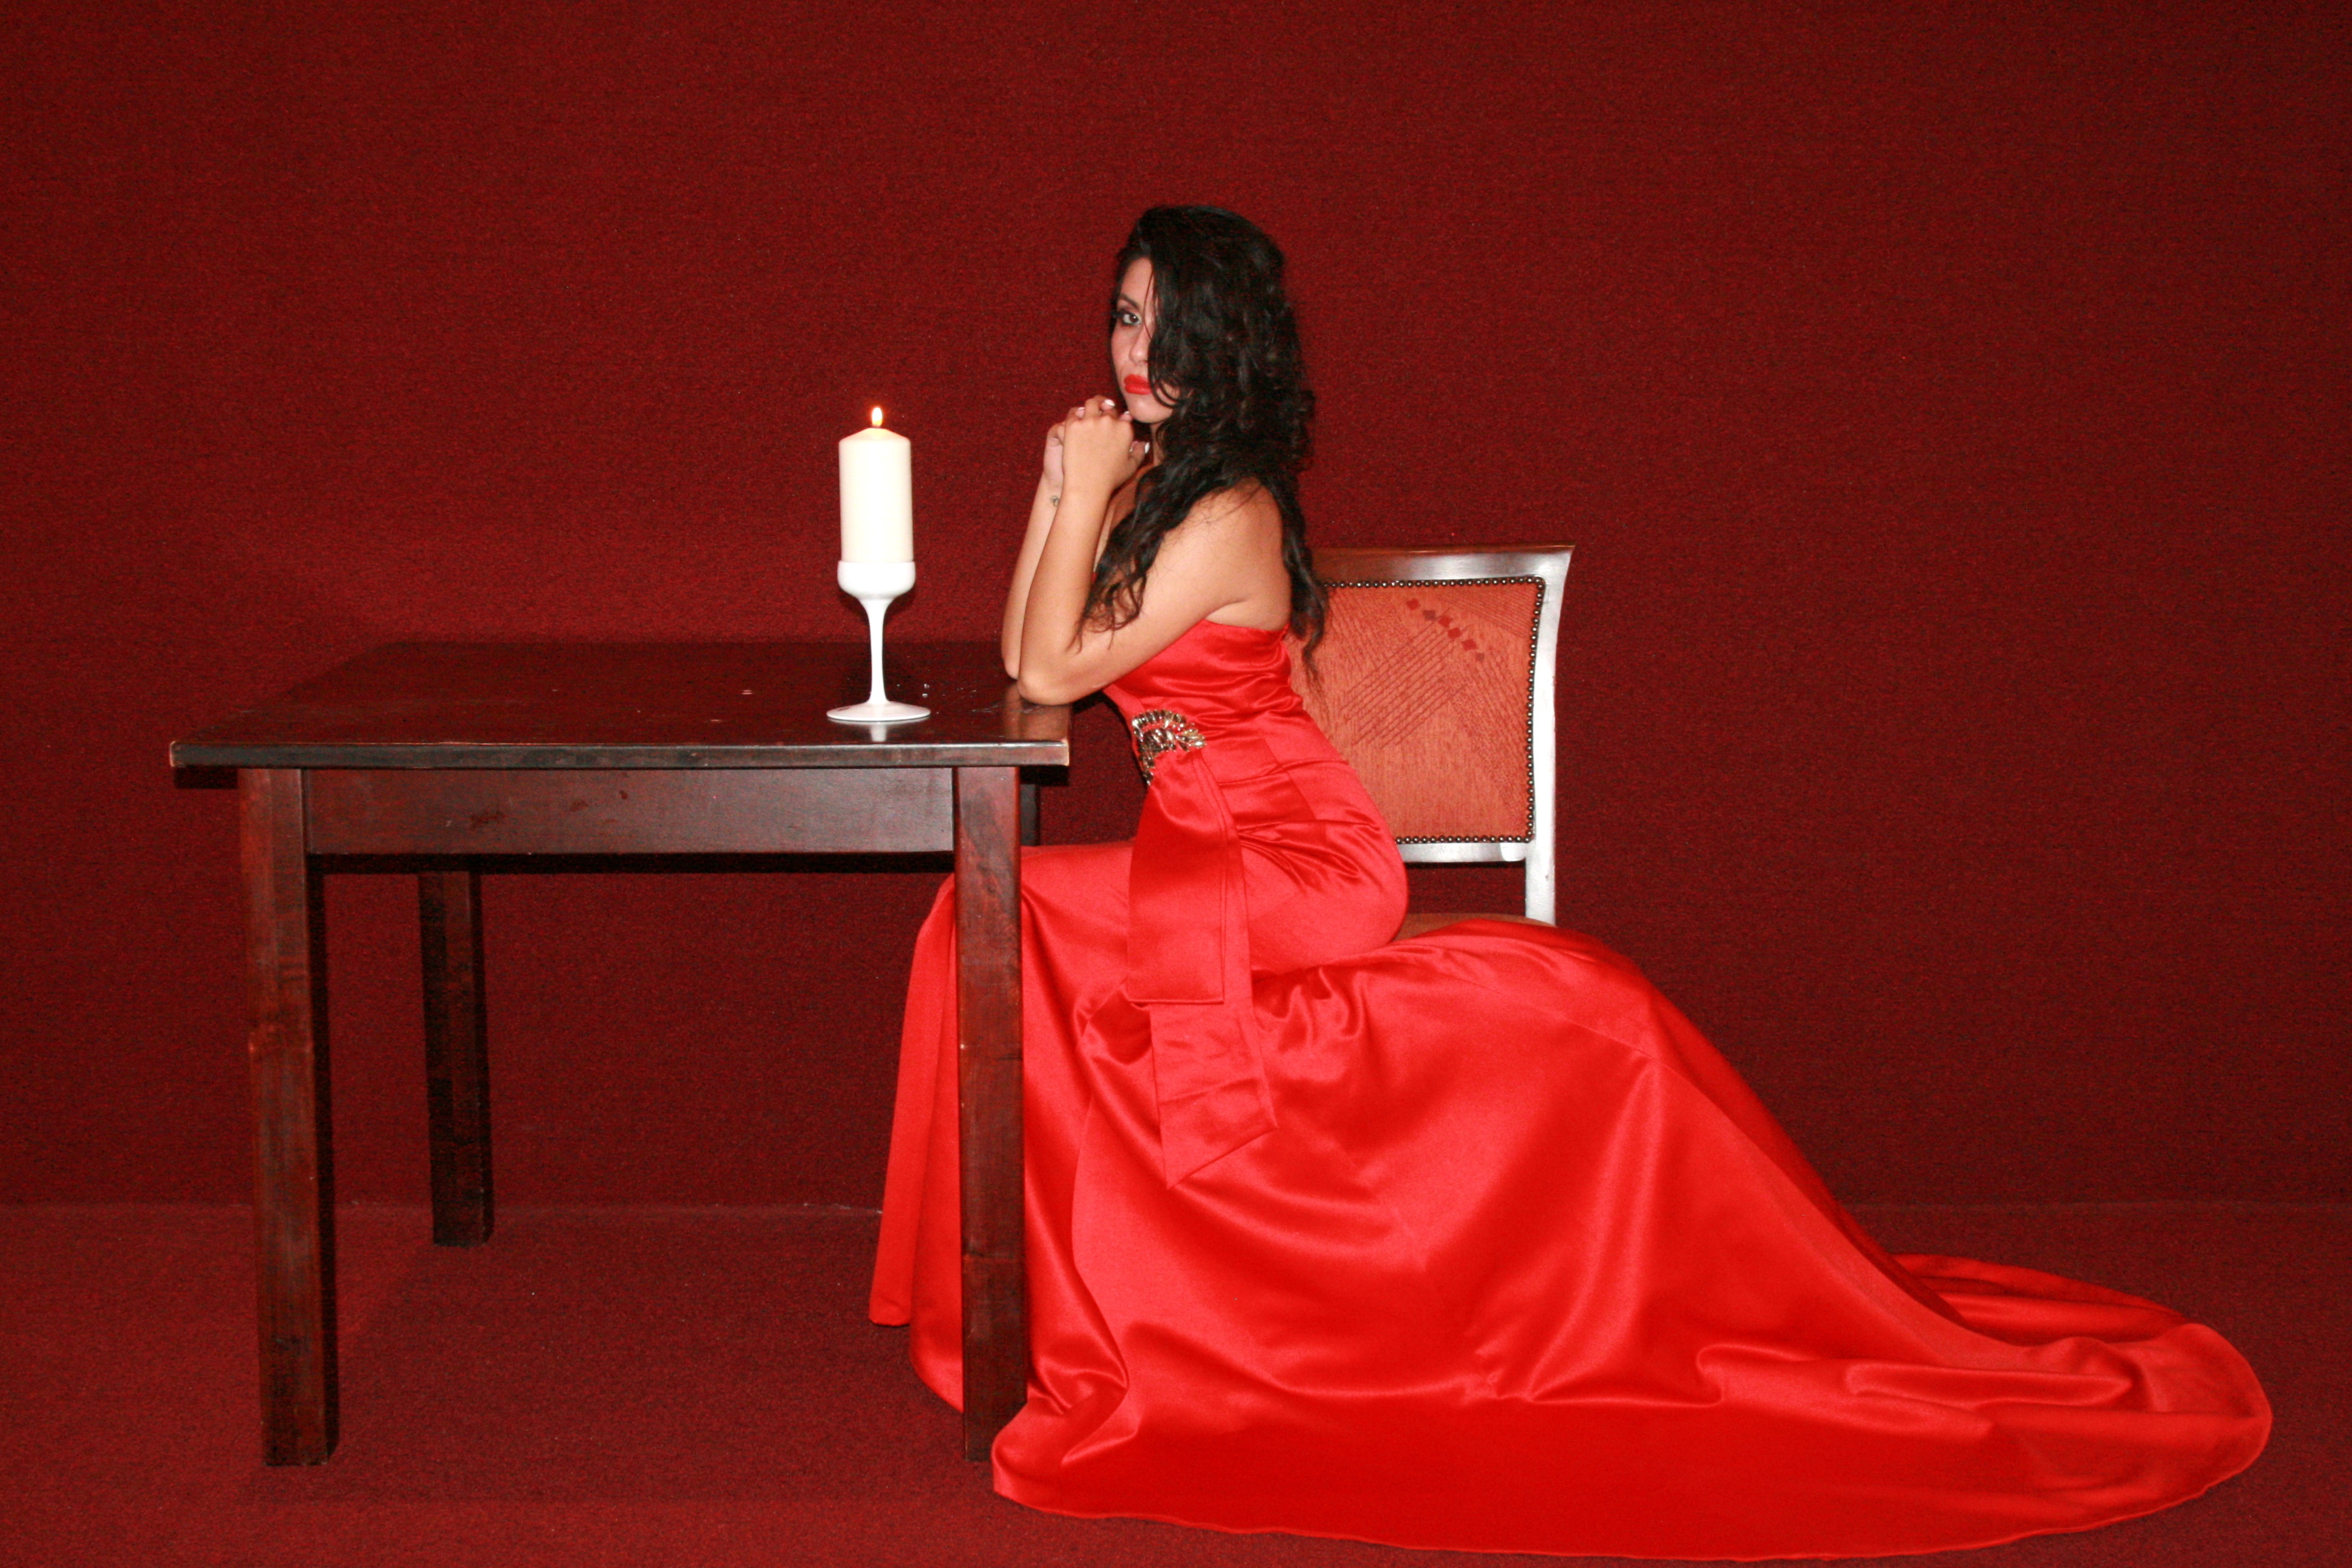
table, girl, woman, red, sitting, candle, dress, calling, beauty, gown, quinceanera, photo shoot, seduction, lady in red, human positions